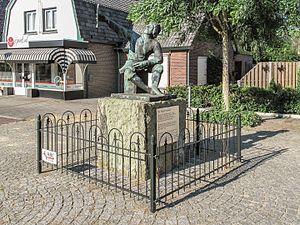
Wapenveld est un village situé dans la commune néerlandaise de Heerde, dans la province de Gueldre. Le 1ᵉʳ janvier 2004, le village comptait 6 080 habitants.